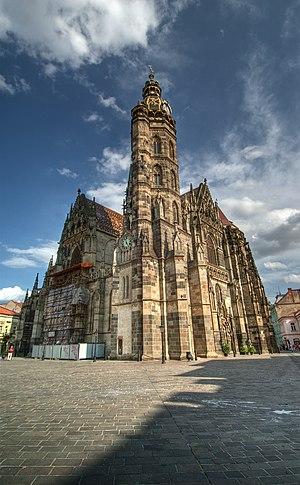
Cet article recense les lieux de culte des différentes religions sur la ville de Košice en Slovaquie.
Cet article recense les cathédrales de Slovaquie.